Sporting lodge

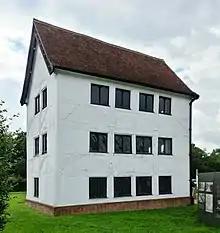
Queen Elizabeth's Hunting Lodge

Falconry was also an important form of hunting enjoyed by royals in both England and Scotland in the medieval era. A royal mews (a birdhouse designed to house one or more birds of prey) was established in Charing Cross in London in the reign of Edward I, and officers were appointed to organise hawking, such as the Hereditary Grand Falconer of England and the Hereditary Royal Falconer of Scotland. The mews at Charing Cross provided lodging for the king's falconers. By the 1530s the mews had been converted into a stable for the king's horses with lodging for carriage drivers and groomsmen, which is why the royal stables are now known as the Royal Mews. The head of the Royal Mews is the Master of the Horse with all matters connected with horses, stables and coachhouses, the stud, and formerly also the hunting hounds (and kennels) of the sovereign, as well as the mews, within their jurisdiction. Officials responsible for the kings hunting dogs - such as the Master of the Buckhounds and Master of the Staghounds - sat within his department.